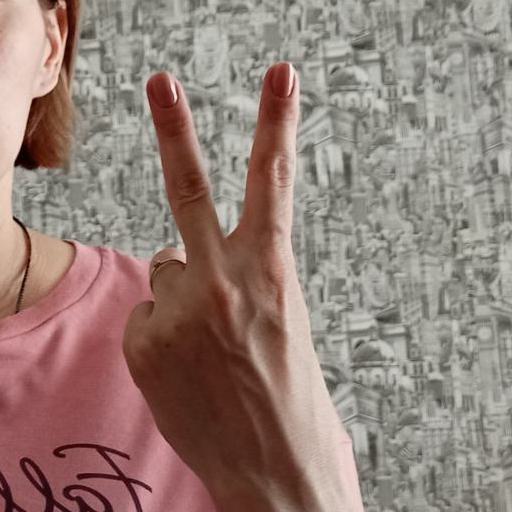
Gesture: peace_inverted